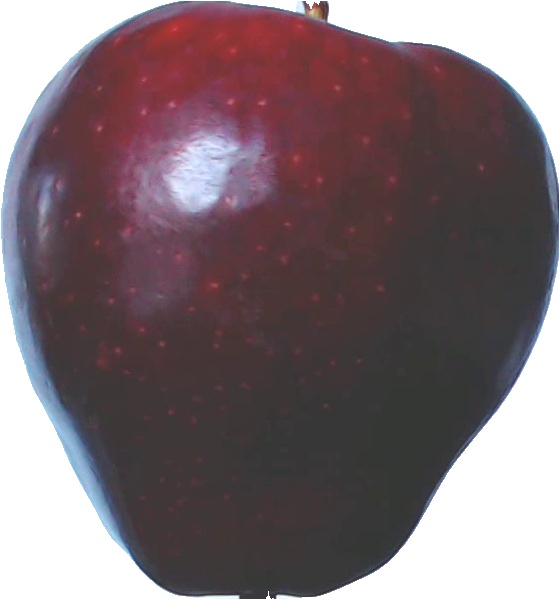
Label: apple_red_delicios_1